Real Kakamora F.C.

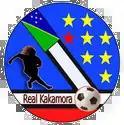
Former club logo

In early 2024, facing widespread pressure and the threat of being removed from the S-League next season if their performances were not to improve, the club adopted a new crest and branding.